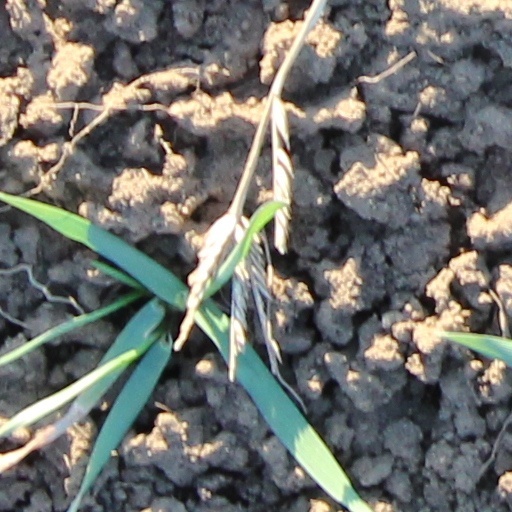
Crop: wheat